Kuwai

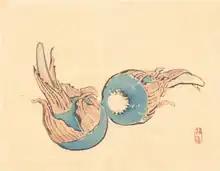
"Kuwai" painted by Kōno Bairei (1844-1895)

It is essential that the field be flooded during the growing season, and good water availability is a necessary condition for cultivation. Semi-wet fields with peat or fine-grained gleysol are suitable, while andosol or sandy soils will reduce yields. Weather conditions should be warm throughout the entire period, and the more significant the daily temperature difference during the tuber growth period, the better and fuller tubers can be produced. In Japan, the best areas for cultivation are south of the southern Kantō region.